Elle: A Modern Cinderella Tale

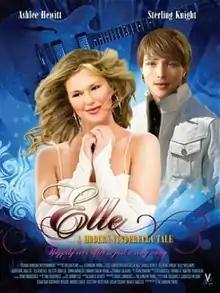
"Promotional Poster"

Elle: A Modern Cinderella Tale is a 2010 American teen musical comedy-drama film directed by John and Sean Dunson and starring Ashlee Hewitt and Sterling Knight. The screenplay was written by Bo Ransdell, Ryan Dean and Thomas Martin and produced by Sean Dunson, John Dunson and Carlucci Weyant.